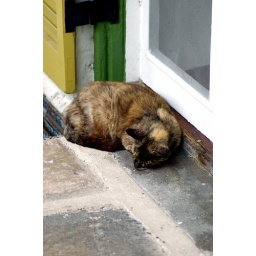
One of the Hemmingway cats at the Hemmingway house in Key West